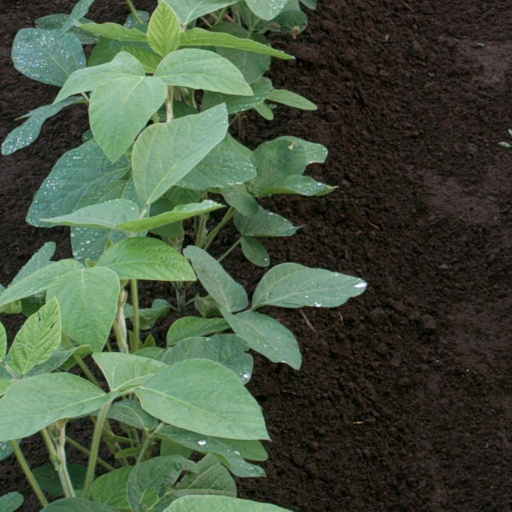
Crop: soybean